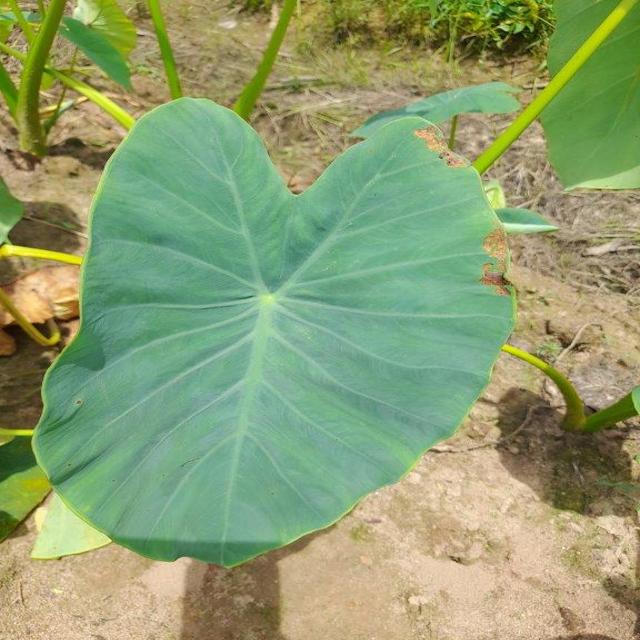
Label: Healthy